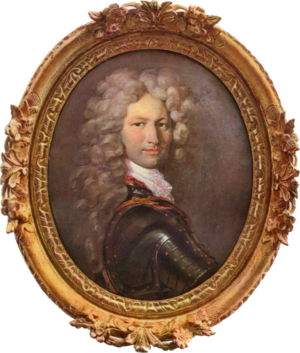
Portrait de François-Louis de Pesmes de Saint-Saphorin, diplomate suisse et officier d'armée.
François-Louis de Pesme de Saint-Saphorin, né à Saint-Saphorin-sur-Morges en février 1668, et mort au même endroit le 16 juillet 1737, est un diplomate et militaire genevois.
Johann Rudolf Huber né à Bâle le 21 avril 1668 et mort dans la même ville le 28 février 1748, est un portraitiste suisse. Parmi ses portraits les plus connus, on trouve ceux de Charles-Guillaume de Bade-Durlach, Joseph Iᵉʳ du Saint-Empire et Albrecht von Haller.